Pyay

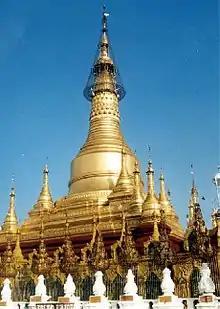
Shwesandaw Pagoda is located in the center of Pyay.

For a town of its size, Pyay is well-renowned for a number of local delicacies. It is reputed for the "Pyay" palata (ပြည်ပလာတာ), consisting of paratha, Burmese chicken and potato curry, and raw onions. It is also known for a number of Burmese salads, including the "Pyay" rice salad (ပြည်ထမင်းသုပ်) and "Pyay" assorted salad (ပြည်အသုပ်စုံ).